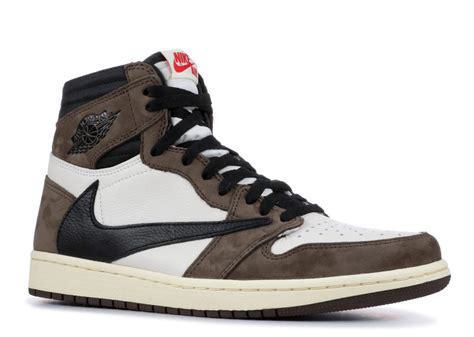
Brand: Nike
Model: Air Jordan 1